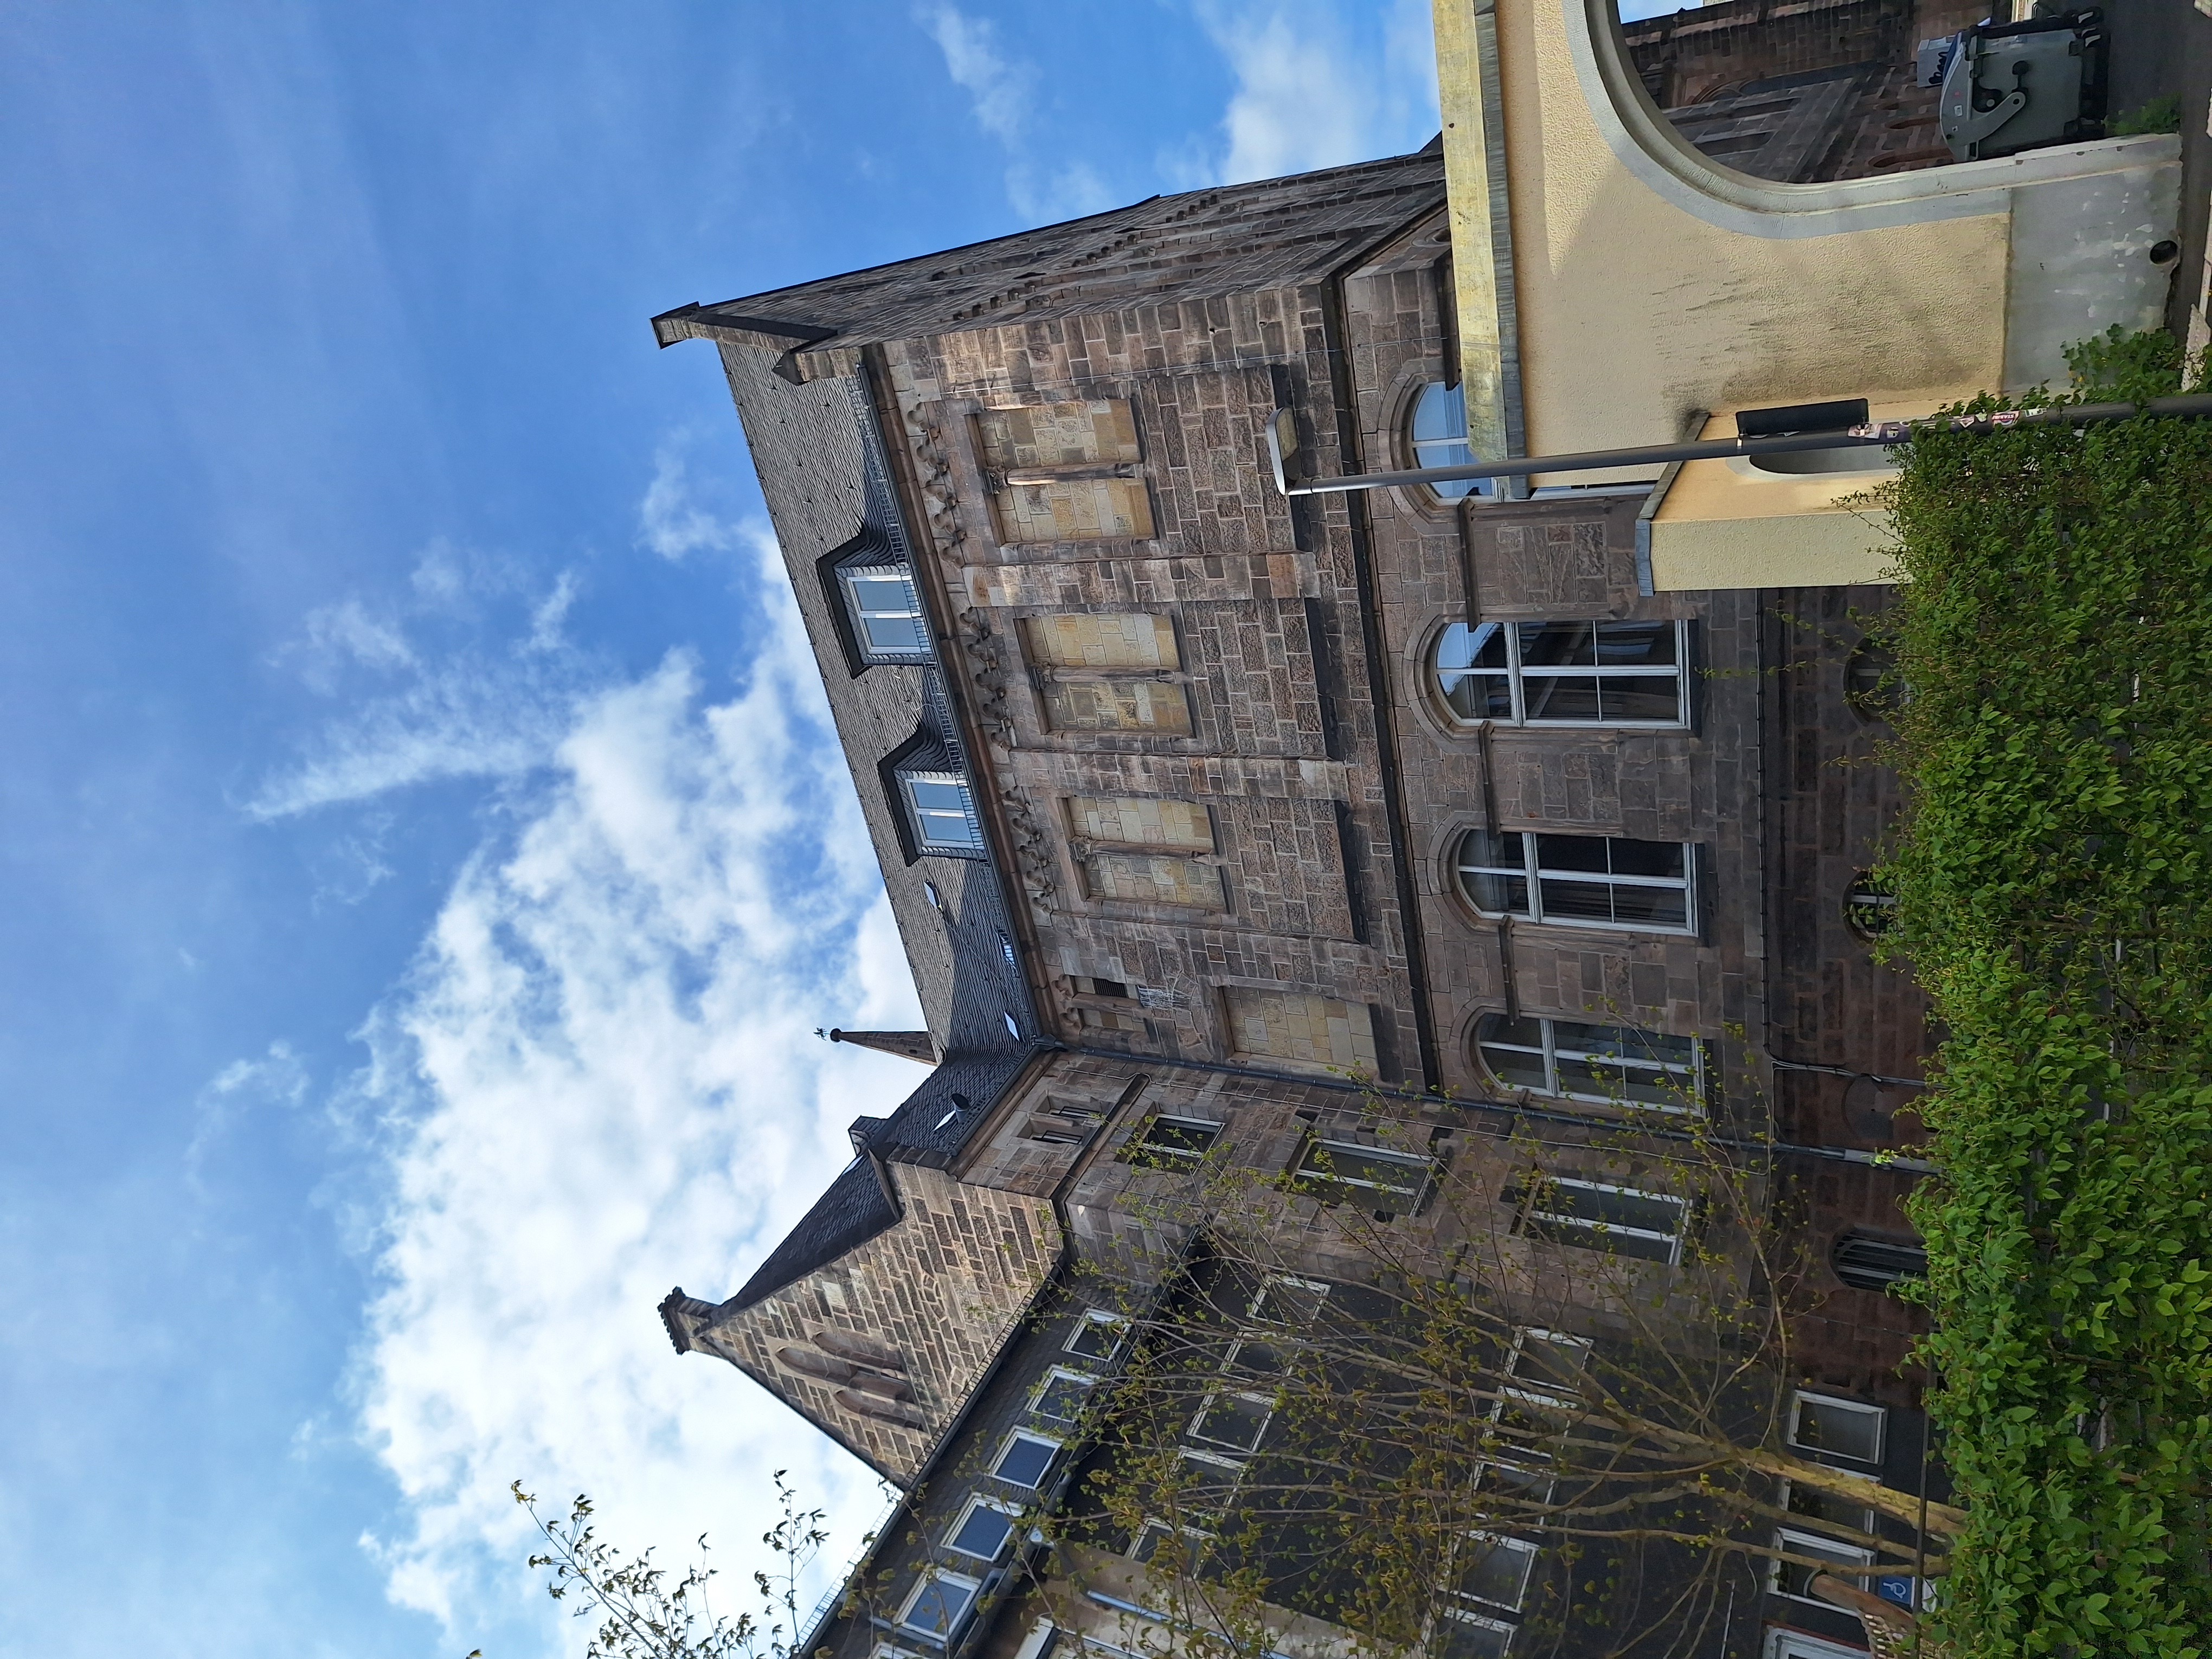
Building: Deutschhausstraße 1